La Tosca

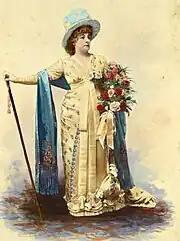
Fanny Davenport in costume for Act 1 of "La Tosca" in its American premiere

"La Tosca" had an opening run in Paris of 200 performances. Sarah Bernhardt, along with the original Cavaradossi (Camille Dumény) and Baron Scarpia (Pierre Berton), then starred in the London premiere in July 1888 at the Lyceum Theatre. She would continue to be closely associated with the play until well into the 20th century, touring it around the world from 1889, including performances in Egypt, Turkey, Australia and several countries in Latin America. It was during her 1905 tour to Rio de Janeiro that she injured her leg jumping from the parapets in the final scene. The wound never healed properly and ultimately led to amputation of her leg ten years later. Bernhardt gave the first American performance of "La Tosca" in the original French at New York's Garden Theater on 5 February 1891 and took the play to many other American cities, aways performing in French, even though on some occasions, the rest of the cast were performing in English. In Paris, she had revived the play in 1899 to inaugurate the Théâtre Sarah Bernhardt where it ran for 57 nights and starred in another major Parisian revival in 1909, six months to the day after Sardou's death.